The Strangers (Malibu Comics)

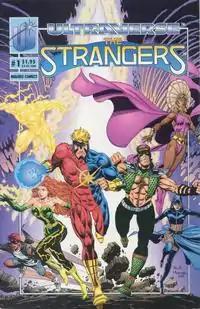
Cover to "Strangers" #1, art by Rick Hoberg and Tim Burgard.

The Strangers is the title of a comic book series created and written by Steve Englehart. It was originally drawn by Rick Hoberg for Malibu Comics' Ultraverse imprint which was bought by Marvel Comics during the 1990s.